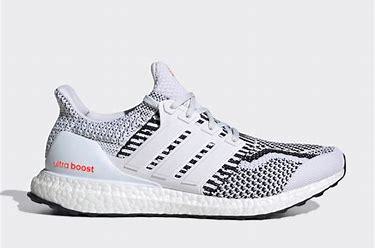
Brand: Adidas
Model: Ultraboost 5 DNA